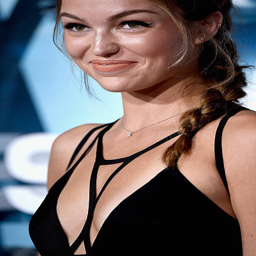
actor arrives at the premiere .